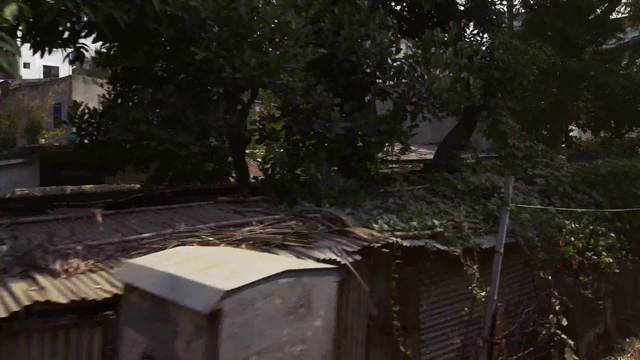
Region: Bangladesh
Coordinates: 23.808, 90.403